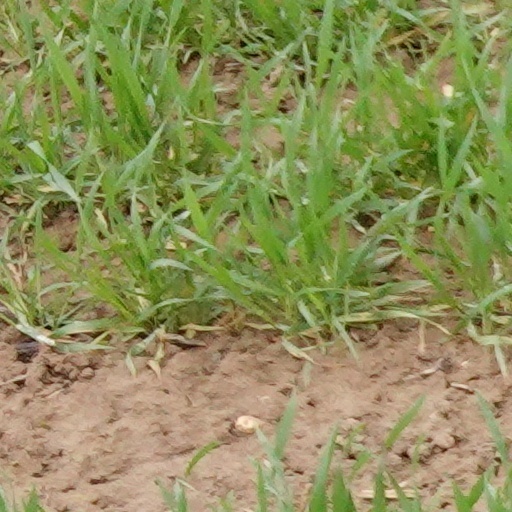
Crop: wheat